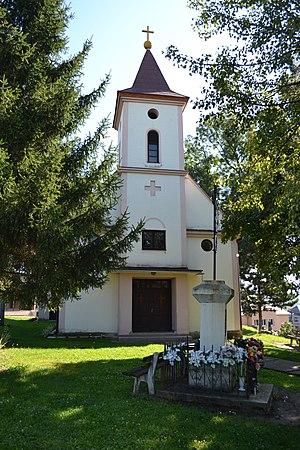
Čakanovce est un village de Slovaquie situé dans la région de Banská Bystrica.